Ralph Stackpole

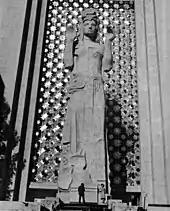
The eight-story-tall figure of "Pacifica" was the central spirit of the Golden Gate International Exposition.

In 1938, Stackpole was contacted by the President of the United States, Franklin Delano Roosevelt. While visiting the 1915 fair, in San Francisco, as Assistant Secretary of the Navy, FDR had seen Stackpole's figure of "Reverence", also known as "Worship", on the long-gone altar at the Palace of Fine Arts. It had stuck in his mind somehow. He wanted one. Stackpole responded that the original had deteriorated, and was lost, but that he would be happy to undertake another version in travertine as a commission. FDR agreed, with regular inquiries on the progress of the piece over the next five years. In April 1943, Stackpole explained the result about to be revealed: